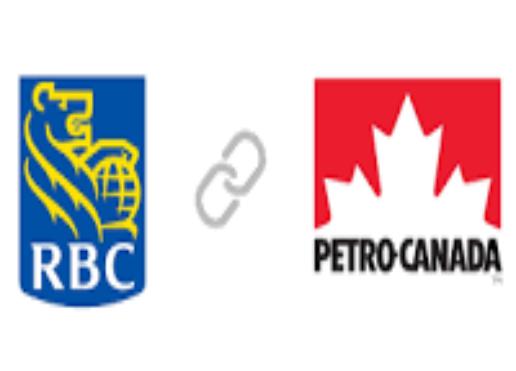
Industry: Transportation